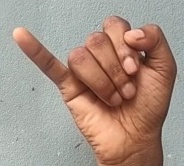
ASL sign: J